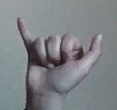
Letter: ya